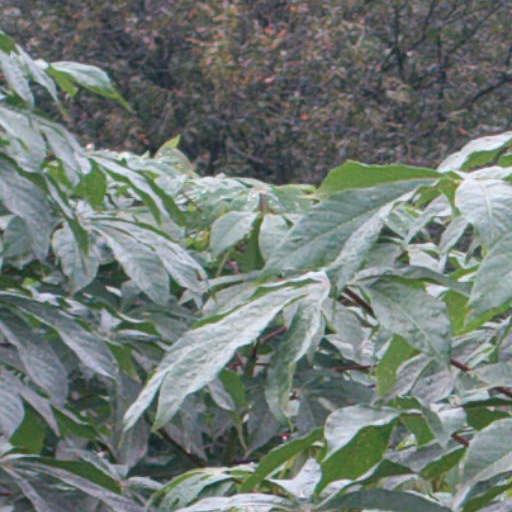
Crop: cassava